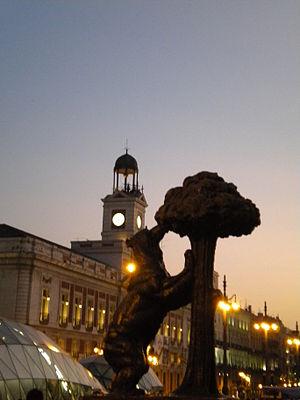
Madrid /ma.dʁid/ est la capitale et la plus grande ville d'Espagne. Située dans la partie centrale du royaume d'Espagne, elle est également la capitale et la ville la plus peuplée de la Communauté de Madrid. En tant que capitale d'État, elle abrite la plupart des institutions politiques du pays, dont la résidence royale, le siège du gouvernement et le Parlement.